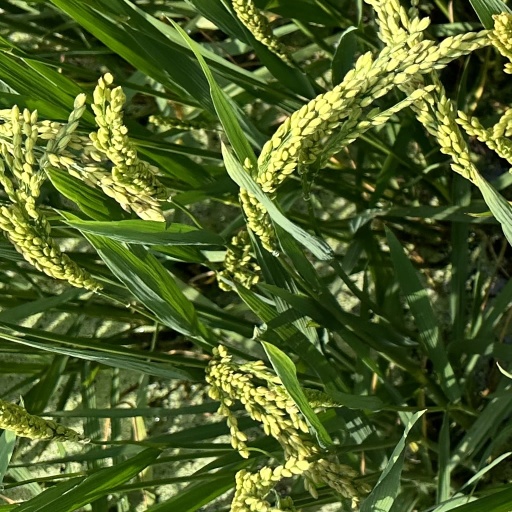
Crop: rice